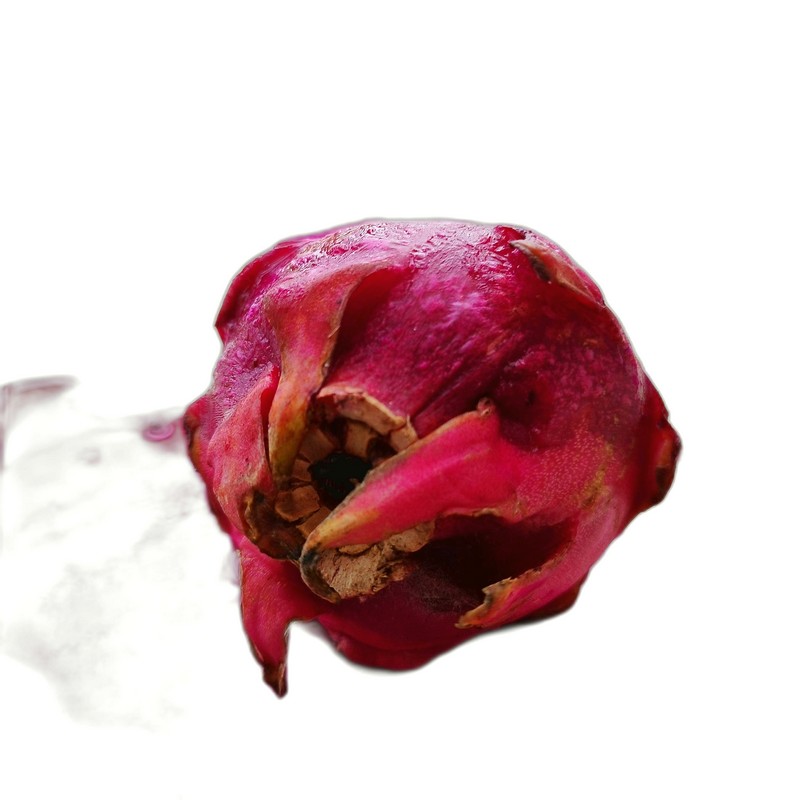
Label: Defect Dragon Fruit